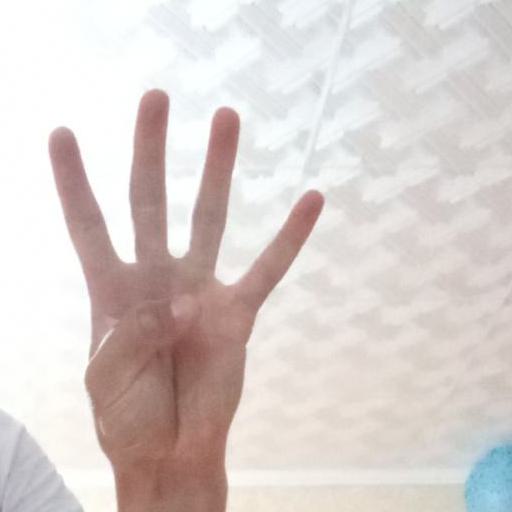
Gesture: four